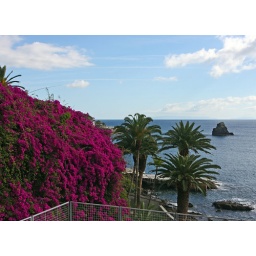
Classic view of Madeira with Borganvila, Palm Trees &amp;amp; light cloud in a blue sky